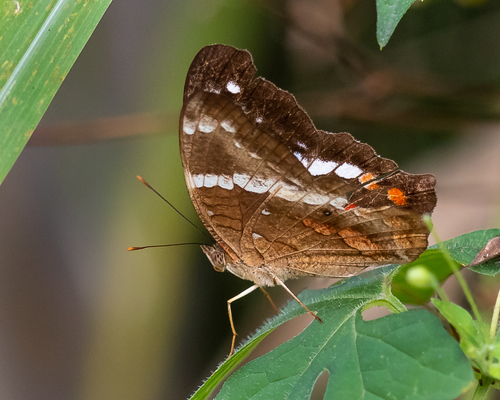
Scientific name: Anartia fatima
Common name: Banded peacock
Family: Nymphalidae
Order: Lepidoptera
Pollinator type: Primary pollinator
Habitat: Open areas and gardens
Geographic range: South America
Conservation status: Least Concern